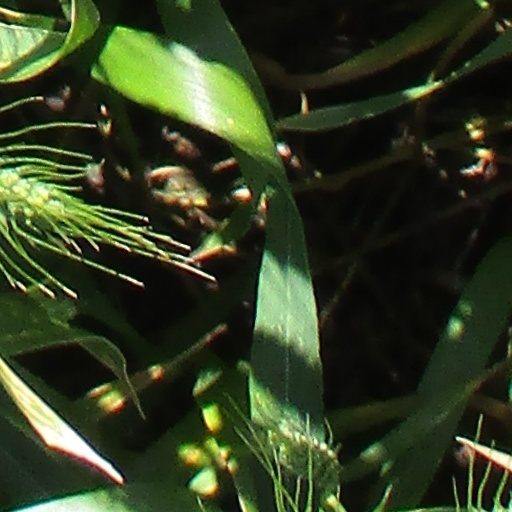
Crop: wheat